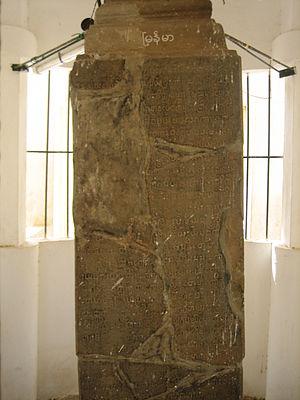
Kyanzittha est le troisième roi de Pagan après son père et son frère, de 1084 à 1113. Il était fils du roi Anawrahta et d'une de ses épouses secondaires. Il est surtout connu pour ses importantes constructions religieuses à Bagan, dont le Nagayon et le Temple de l'Ananda.
L'écriture birmane est un alphasyllabaire aux formes arrondies, utilisé en Birmanie pour l'écriture du birman. Quelques autres langues utilisent une partie des aspects et des lettres de l'écriture birmane, comme le môn, le shan, le s'gaw karen, le pwo karen occidental et oriental, et elle a aussi été utilisée pour la transcription des langues pali et sanskrit.